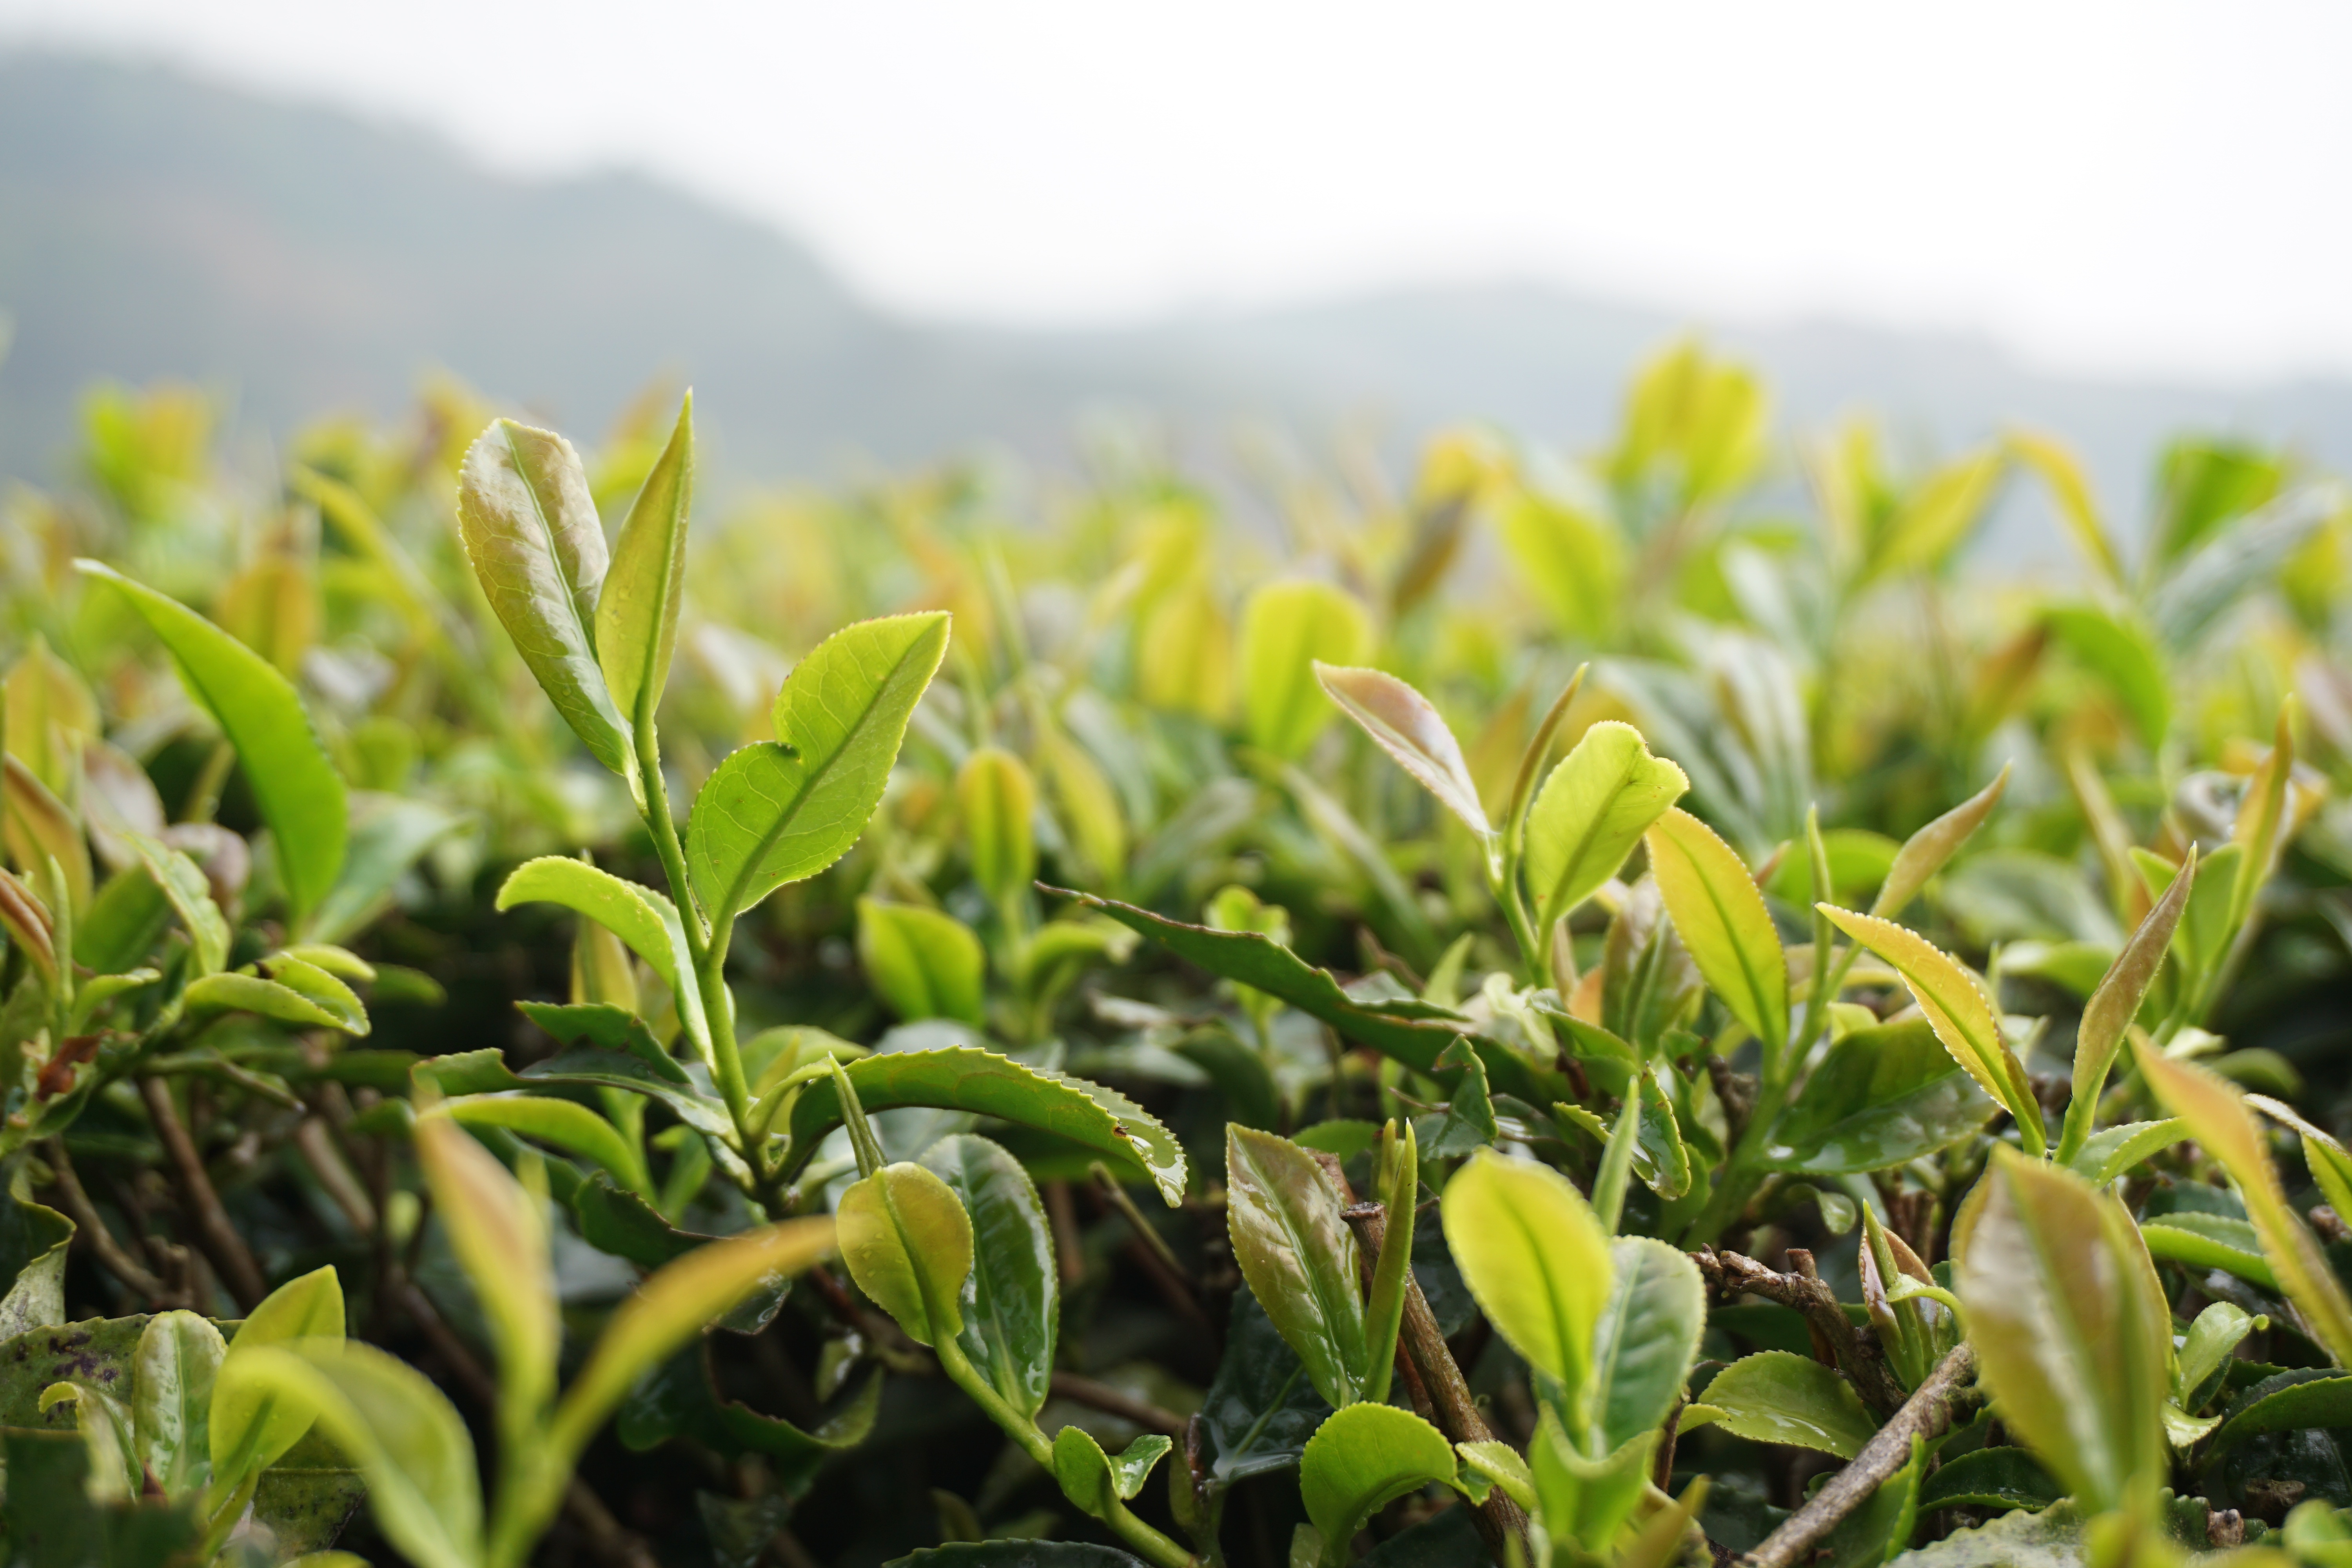
grass, branch, growth, plant, lawn, tea, leaf, flower, food, green, produce, crop, natural, evergreen, flora, shrub, plantation, the scenery, green leaf, flowering plant, tea plant, land plant